2019 Swiss Federal Council election

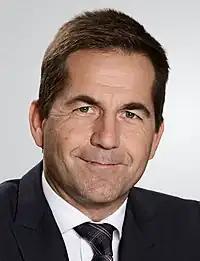
Chancellor Walter Thurnherr

The Chancellor of the Confederation is a technocratic position and not a voting member of the Federal Council, but they are elected after the seven ministers using the same rules. Walter Thurnherr (CVP-AG) was reelected chancellor in the first round of voting, with a majority higher than the ministers.